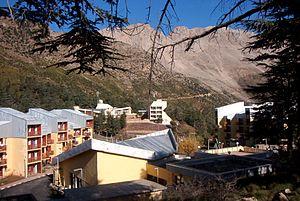
Station de ski en Algérie
Tikjda, situé dans la commune d'El Asnam dans la wilaya de Bouira en Algérie, est une ancienne station de ski à 1 478 mètres d'altitude, sur le versant sud du Djurdjura dans la région de Kabylie.